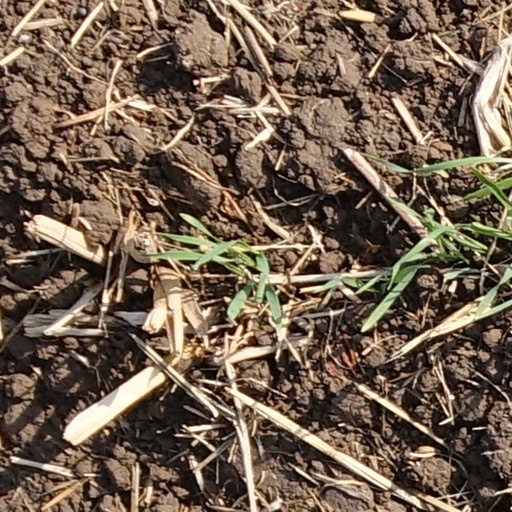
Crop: wheat